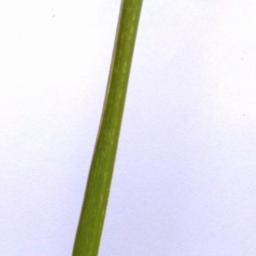
Label: Rice___Healthy